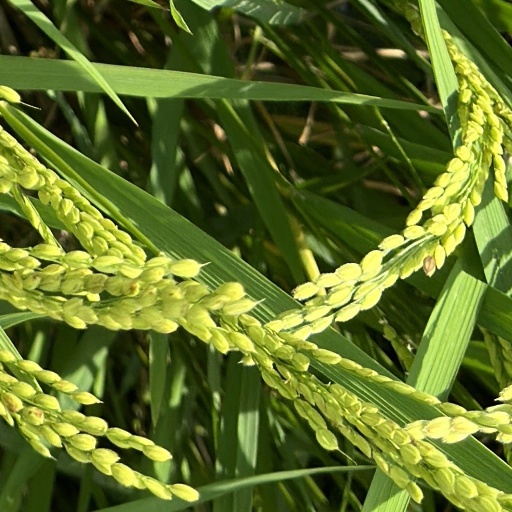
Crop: rice